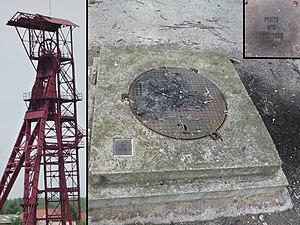
La fosse n° 8 - 8 bis de la Compagnie des mines de Dourges était un charbonnage du bassin minier du Nord-Pas-de-Calais constitué de deux puits situé à Évin-Malmaison, Pas-de-Calais, Nord-Pas-de-Calais, France.
La Compagnie des mines de Dourges est une compagnie minière qui a exploité la houille dans le Bassin minier du Nord-Pas-de-Calais à partir de 1856, date à laquelle la fosse nᵒ 2 a commencé à produire. Les premiers travaux pour une fosse nᵒ 1 ont débuté en 1850, mais quatre ans plus tard, le puits menace de s'effondrer. Le puits nᵒ 2 est donc entrepris, toujours à Hénin-Beaumont à cinquante mètres de l'avaleresse. Puis sont successivement ouvertes la fosse nᵒ 3 à Hénin-Beaumont et nᵒ 4 à Noyelles-Godault. L'avaleresse nᵒ 5, dans cette même commune, est un échec. Les fosses nᵒˢ 6 et 6 bis sont ensuite entreprises sur deux carreaux différents à Hénin-Beaumont et la fosse nᵒ 7 - 7 bis à Montigny-en-Gohelle. C'est à cette même période, dans les années 1890 - 1900 que les fosses nᵒˢ 2, 3 et 4 se dotent d'un puits bis.